Car rental

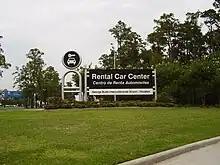
The Rental Car Center at George Bush Intercontinental Airport

A car rental, hire car or car hire agency is a company that rents automobiles for short periods of time to the public, generally ranging from a few hours to a few weeks. It is often organized with numerous local branches (which allow a user to return a vehicle to a different location), and primarily located near airports or busy city areas and often complemented by a website allowing online reservations.